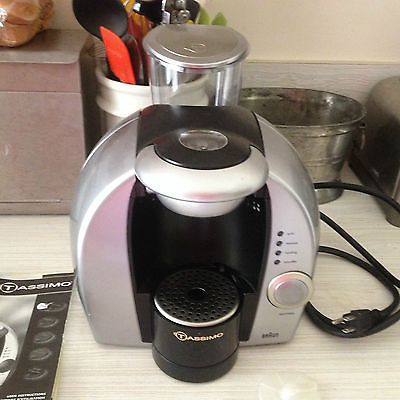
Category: coffee maker